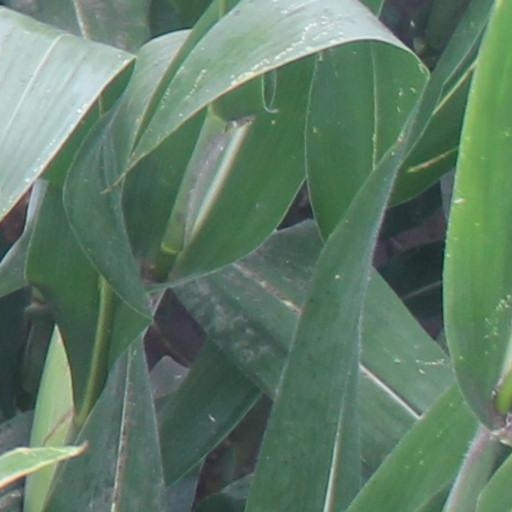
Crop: maize; corn